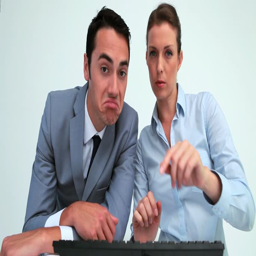
business people working together with a computer in studio